Eudromaeosauria

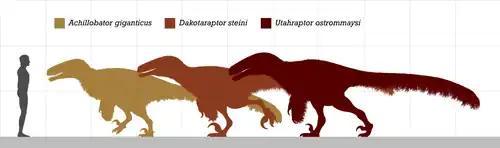
The size of three of the largest eudromaeosaurs compared to a human

Eudromaeosaurs likely evolved from small ancestors, only around in mass. Later eudromaeosaurs were generally larger than this, with most being less than long and having masses estimated at around .